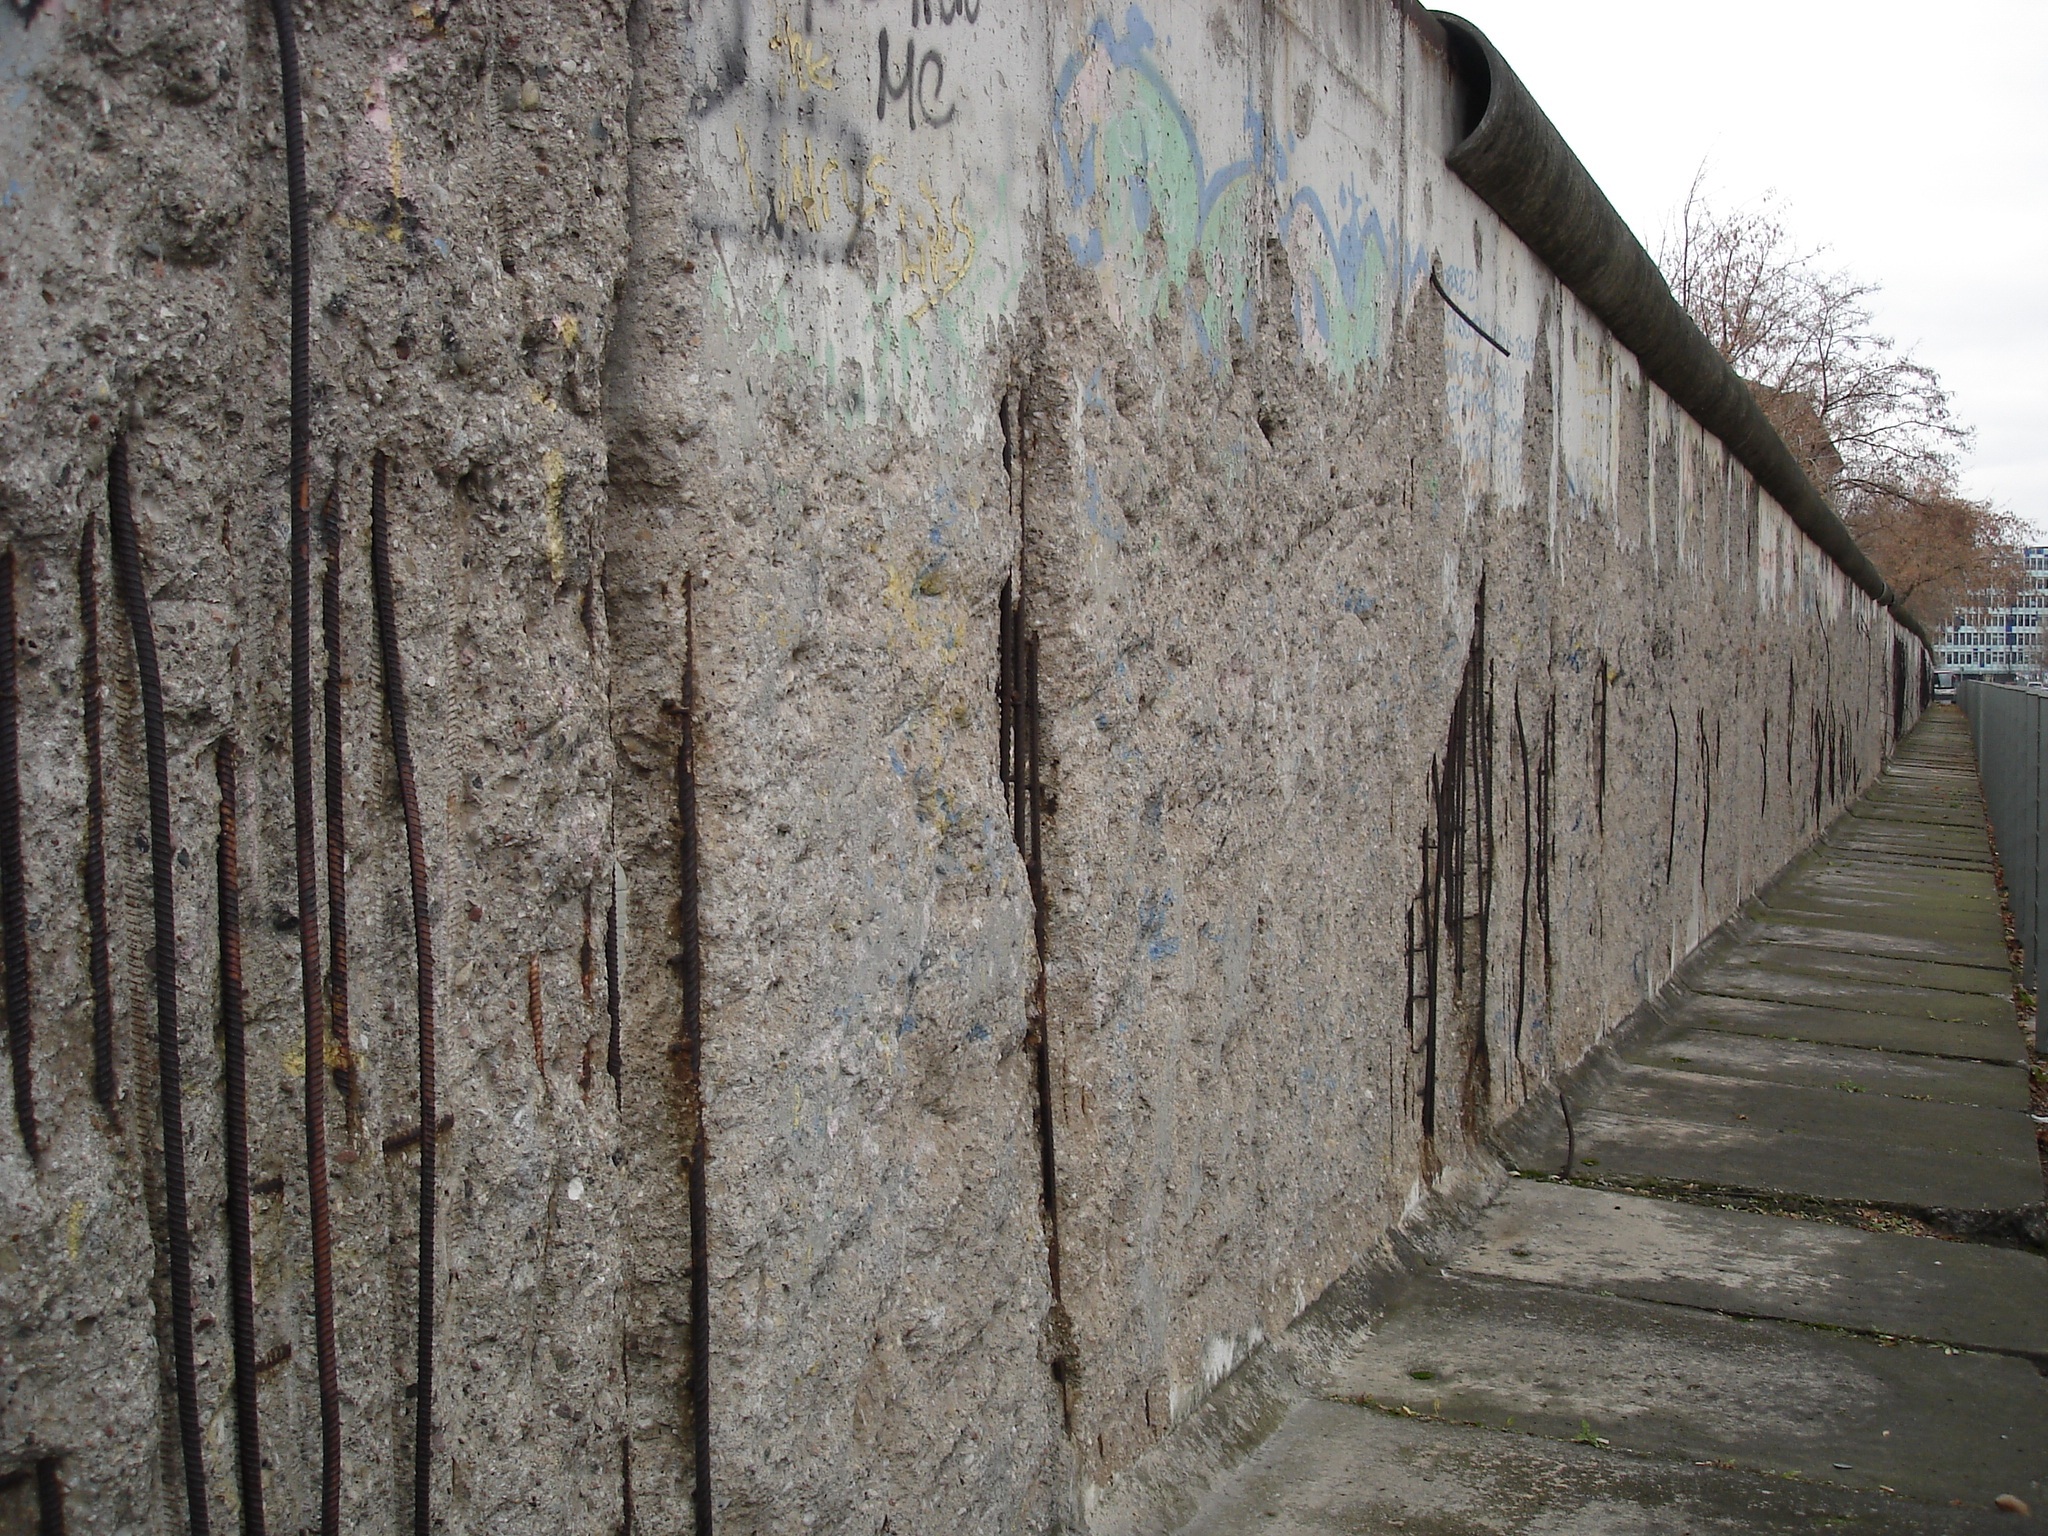
wood, wall, monument, material, concrete, waterway, germany, communism, berlin wall